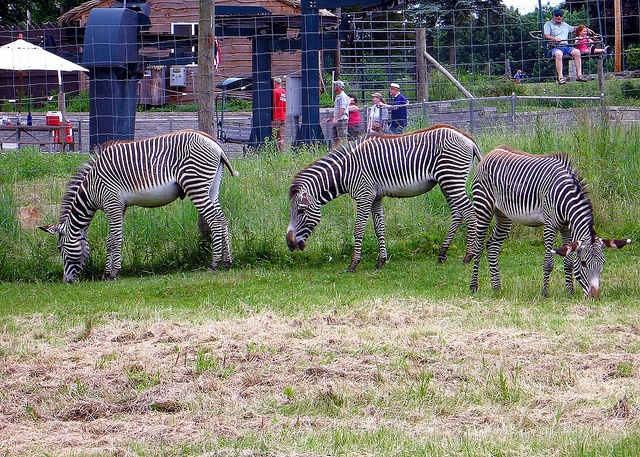
Thee zebras graze in the middle of the zoo.
The three zebras is black and white strips
Three zebras standing in the grass near a fence.
Three animals walking next to each other in a grass field.
Three zebra grazing on grass at a zoo.